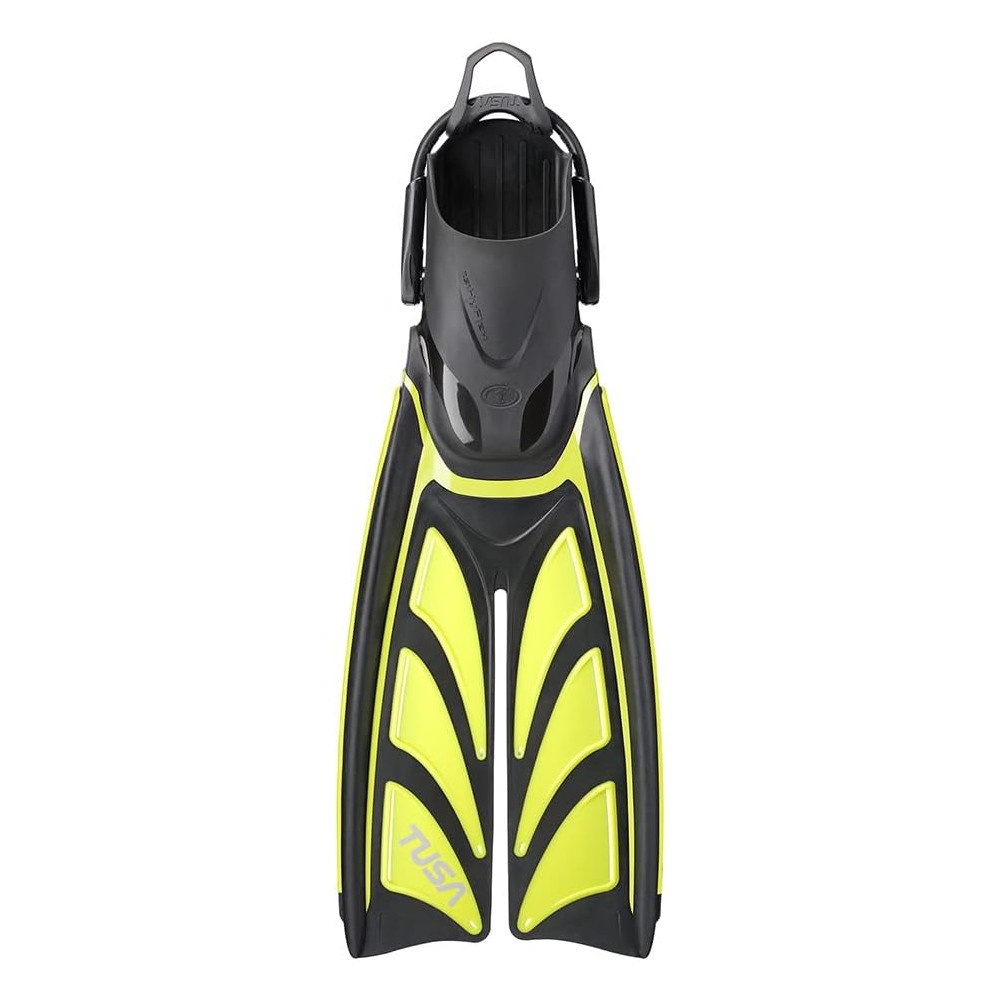
Tusa Hyflex Zoom Scuba Diving Fins
The split fin and six-gill feature on the HyflexZoom Fins allow for a low-resistance experience using Propeller Technology and Angled Blade Design for ultimate performance. It’s adjustable up to 5 sizes to ensure comfort and is interchangeable with various blades. FEATURES: Split fin equipped with 6 gills that allow water to pass through the blade. The water flow that passes through the gills suppresses turbulence on the back of the fin blade preventing resistance. By adopting TUSA flex for the fin blade material, finning becomes very efficient with low resistance. A new bungee strap and heel cup for added security and comfort. Easily adjustable to 5 sizes. Propeller Technology Anatomic Fin Strap TUSA HyFlex System Angled Blade Design (A.B.D) Bungee Strap TECHNOLOGY: ANATOMIC FIN STRAP The AFS is anatomically shaped to offer a balance of flexibility and control to increase comfort, power transfer and to significantly reduce heel slippage found in many standard flat fin straps. ANGLED BLADE DESIGN (A.B.D.) The Angled Blade Design accommodates for this anatomical characteristic and ensures maximum efficiency throughout the kicking cycle. BUNGEE STRAP The heavy-duty elastic fin strap provides easy donning and doffing of fins. PROPELLER TECHNOLOGY TUSA’s advanced split fins employ Propeller-Fin™ Technology, which delivers ultra-high performance with a low amplitude rapid flutter kick. As the fin moves through the water its two wing-shaped surfaces create lift and forward propulsion like a propeller. Efficiency is increased while drag and effort is reduced.
Brand: Tusa
Category: Sporting Goods > Outdoor Recreation > Boating & Water Sports > Diving & Snorkeling > Diving & Snorkeling Fins > Split Fins